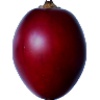
Label: tamarillo